Landolphia owariensis

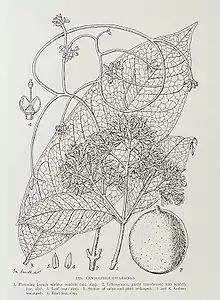
Botanical illustration

When growing in savannah, "Landolphia owariensis" is an erect bush or small tree, but when growing among trees, it can develop into a woody vine with a stem that grows to a metre wide and long. The bark is rough, dark brown or greyish-brown, and often covered with pale yellow lenticels; it exudes a milky juice when damaged. The leaves grow in opposite pairs and are oblong, elliptical or obovate, up to . The young leaves are reddish at first but the upper sides of the leaf blades later become dark green and glossy, with a pale midrib. The flowers are in terminal panicles. The peduncles and calyx lobes are clad in brown hairs, and the corolla tube and lobes are yellowish, pinkish or white. The flowers are followed by rounded, wrinkled fruit resembling oranges. These are juicy and slightly acid when ripe, with usually three seeds surrounded by soft, edible pulp.